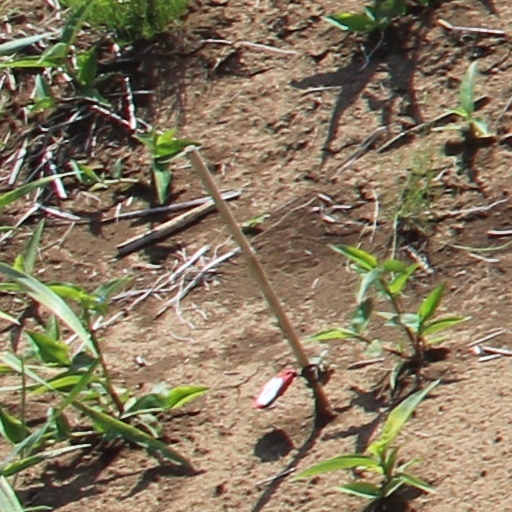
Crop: wheat